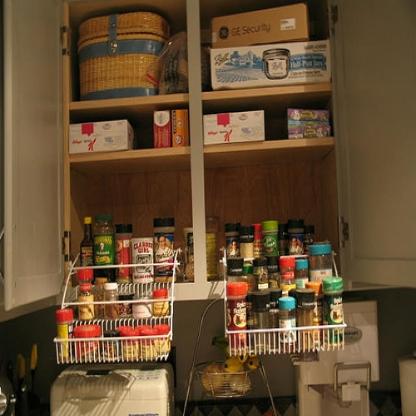
Scene: Indoor